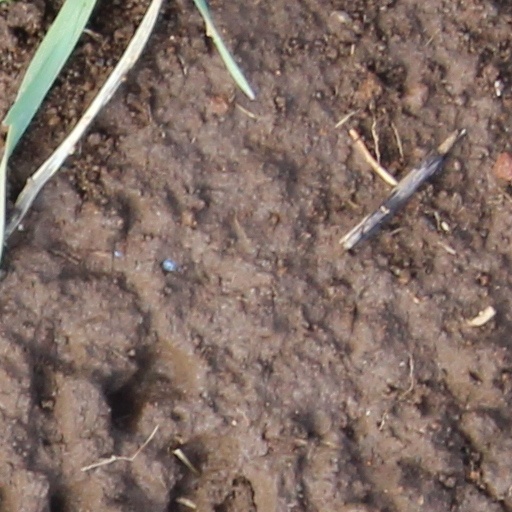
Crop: wheat